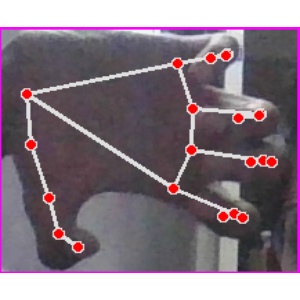
अक्षर: त